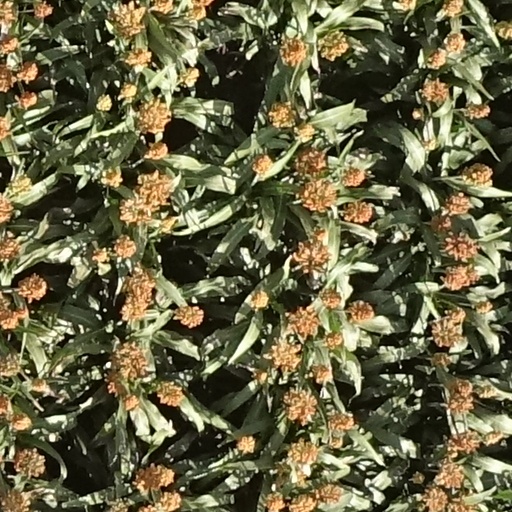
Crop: sorghum